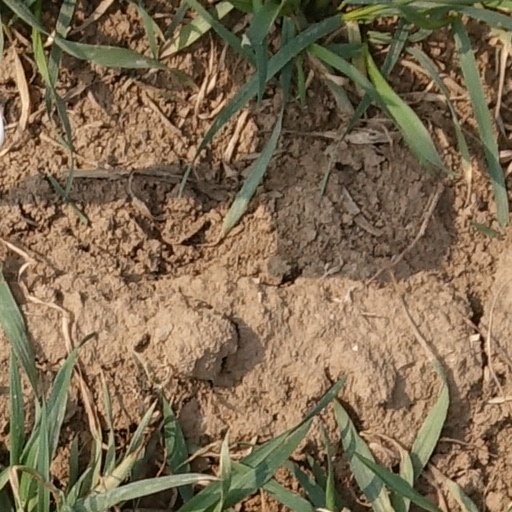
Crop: wheat